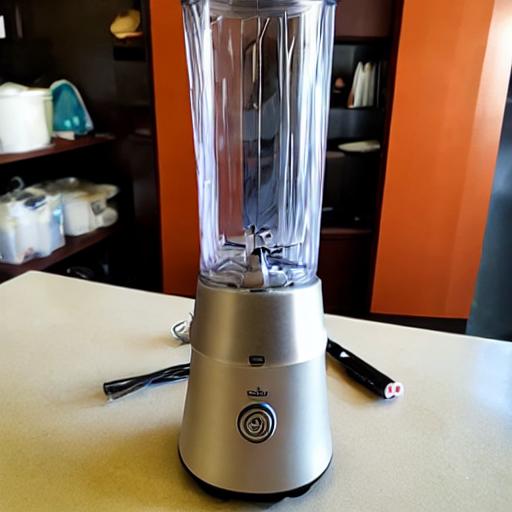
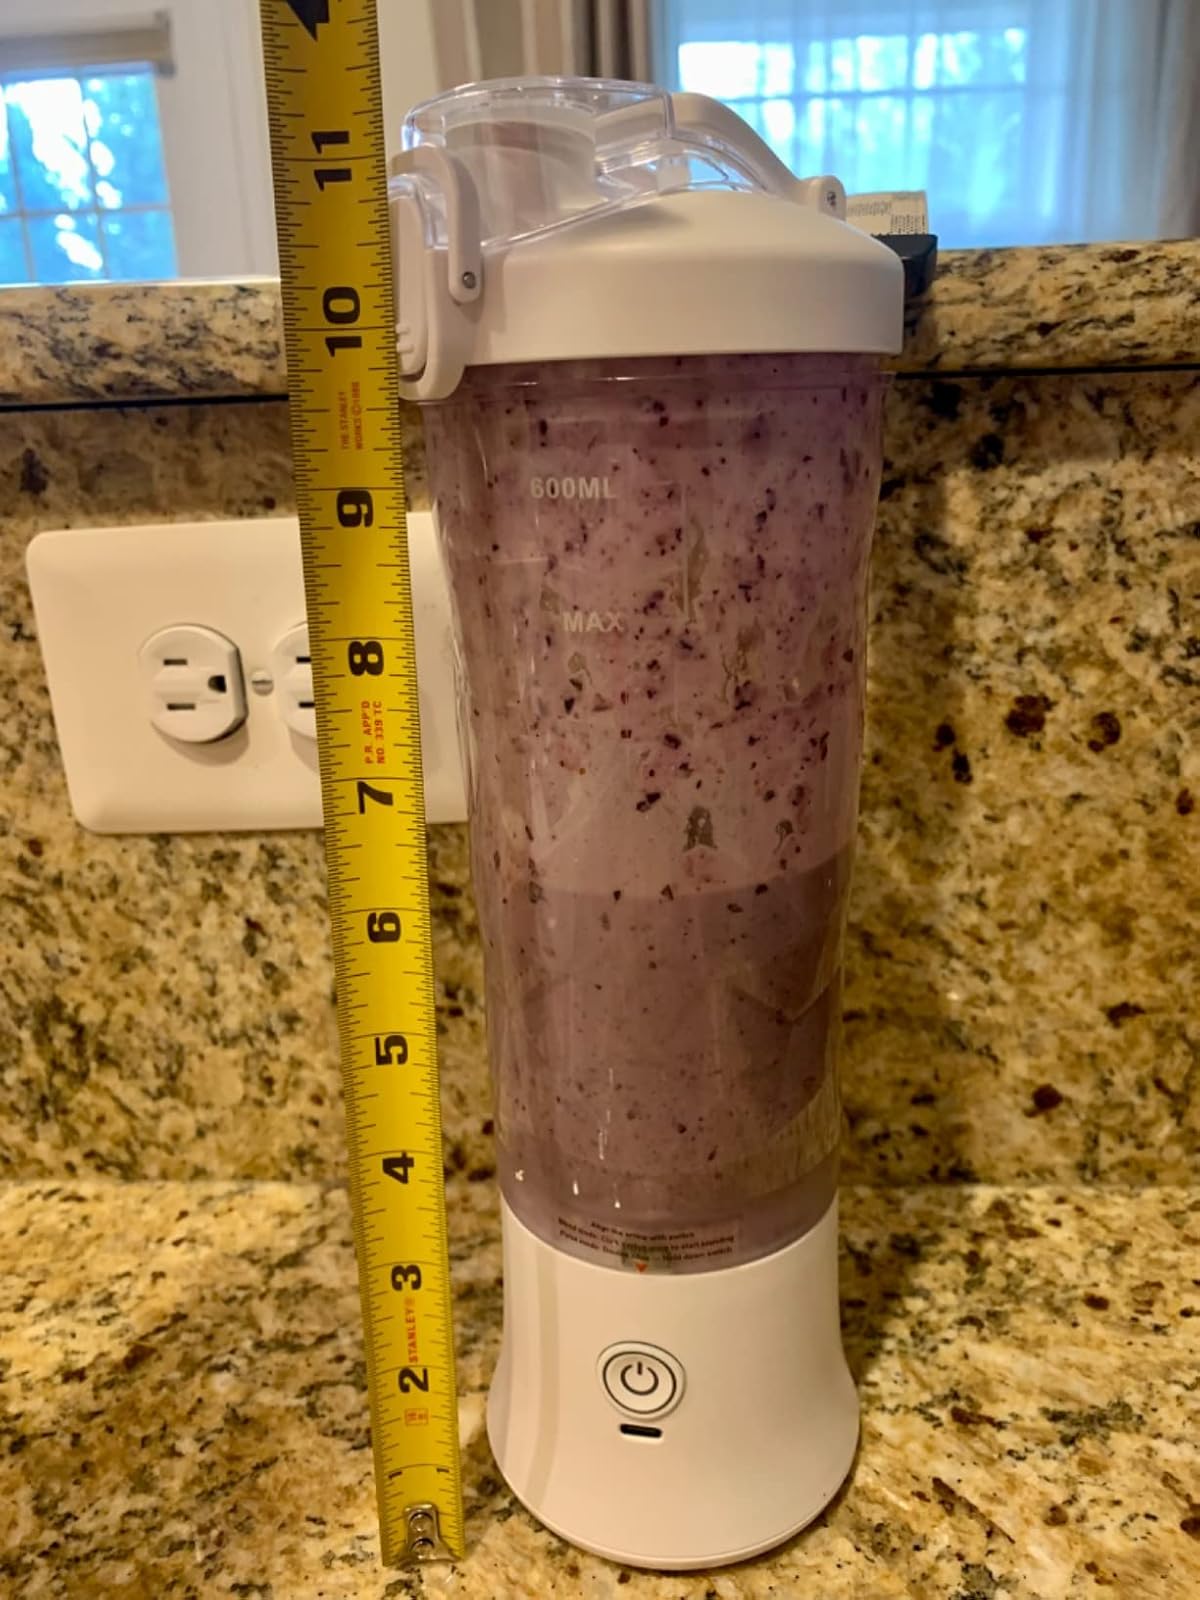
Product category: items_blender
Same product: no